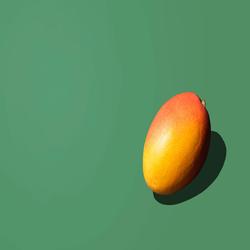
Label: Mango